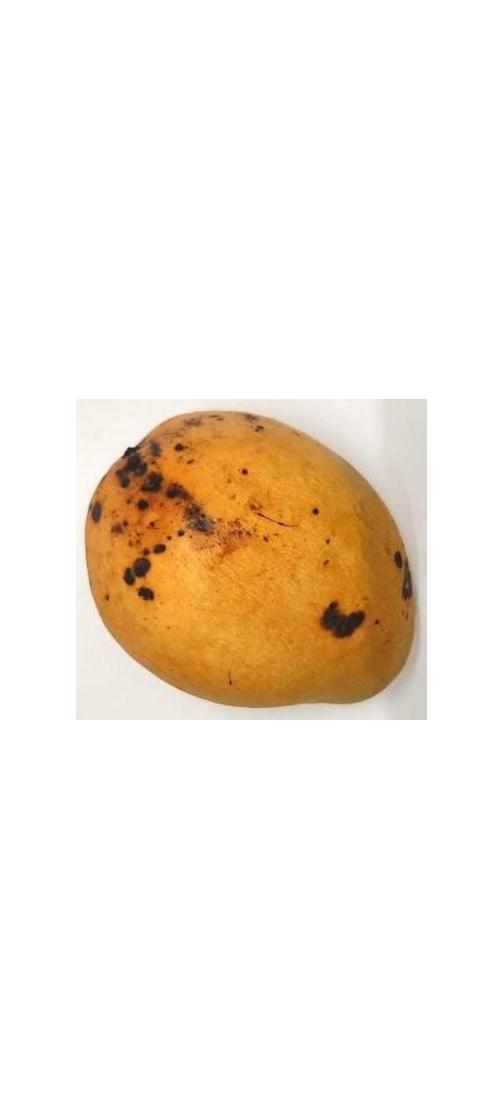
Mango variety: Bari-11